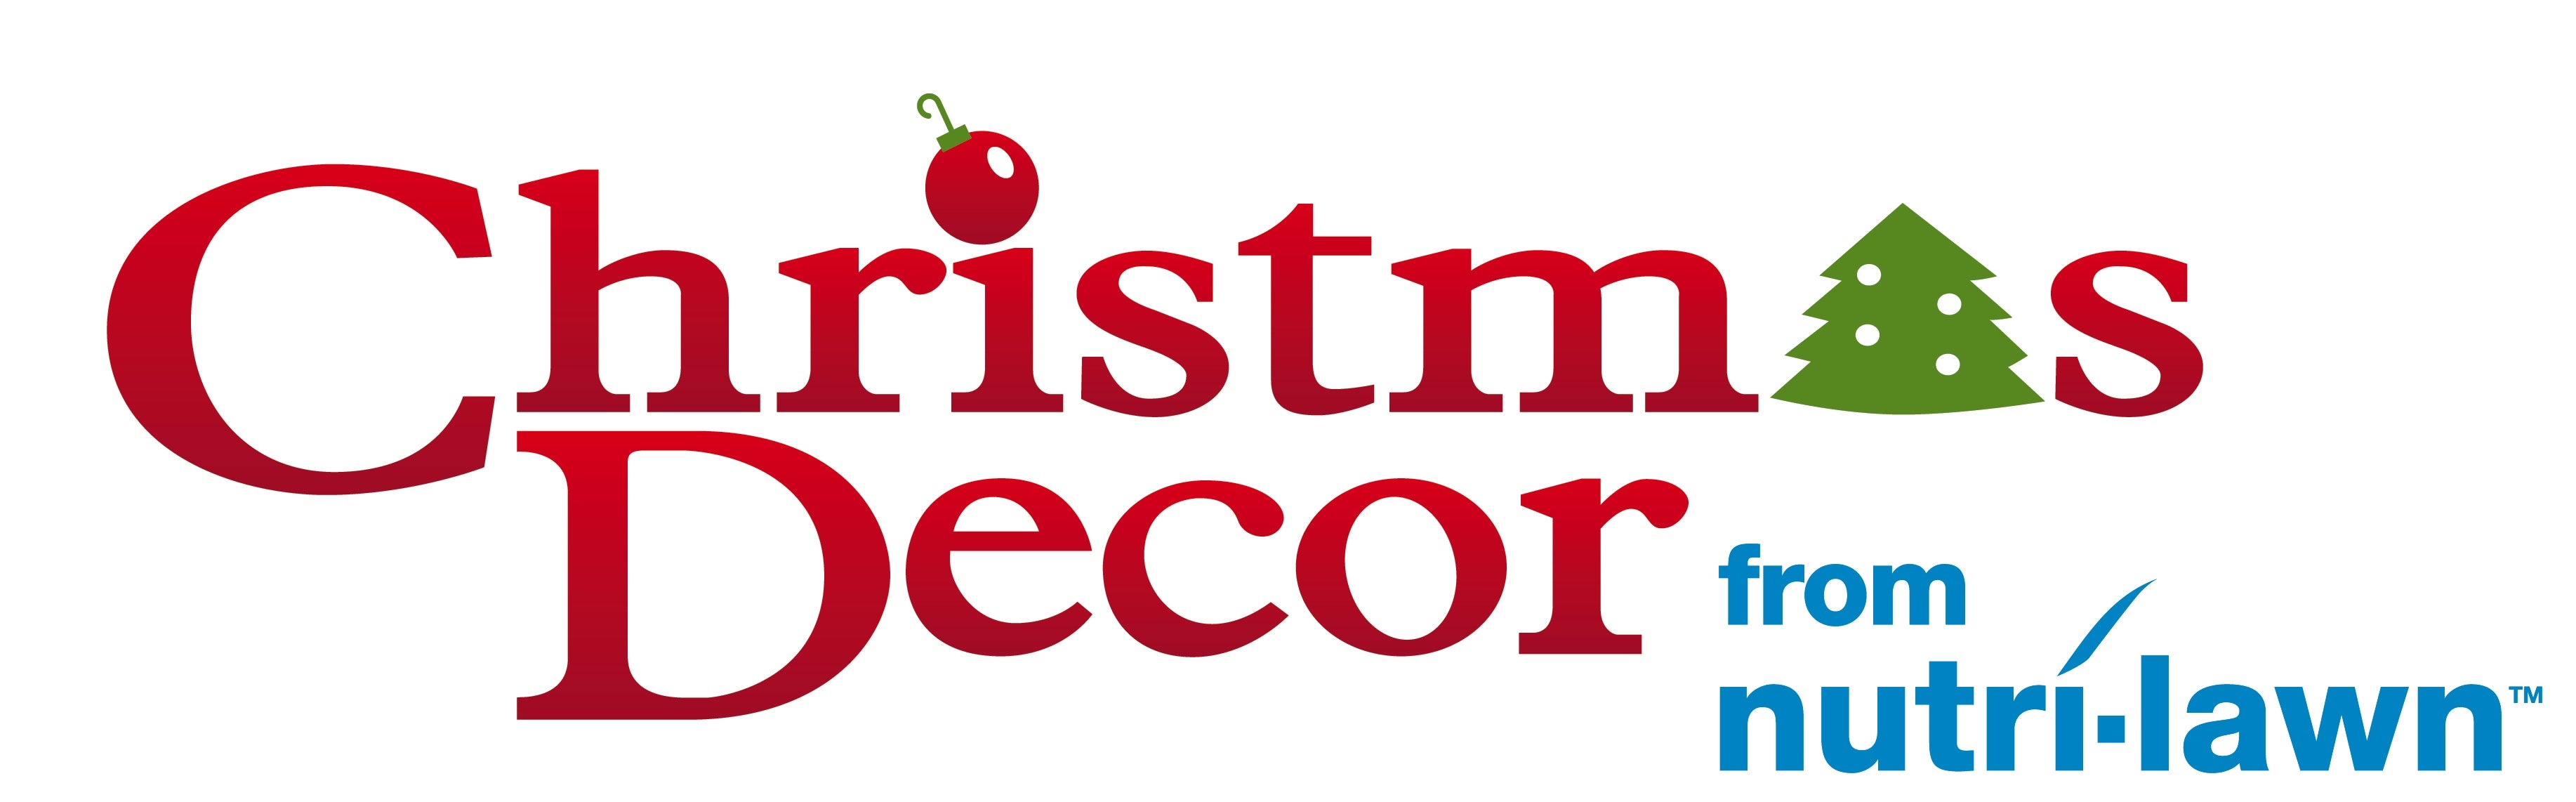
Christmas Decor Installation
Christmas Decor Installation
Brand: CD
Category: Services > Home Improvement Services > Outdoor Services